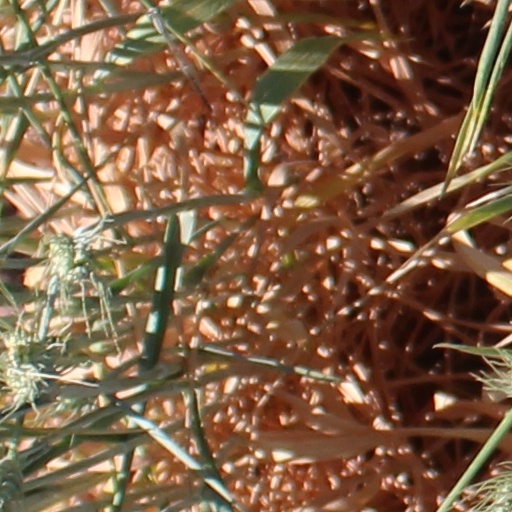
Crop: wheat